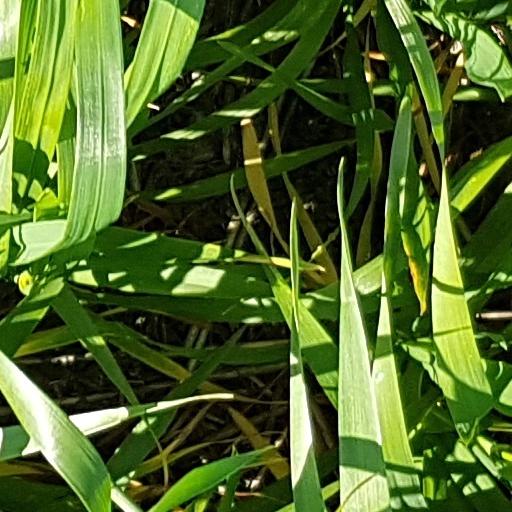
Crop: wheat